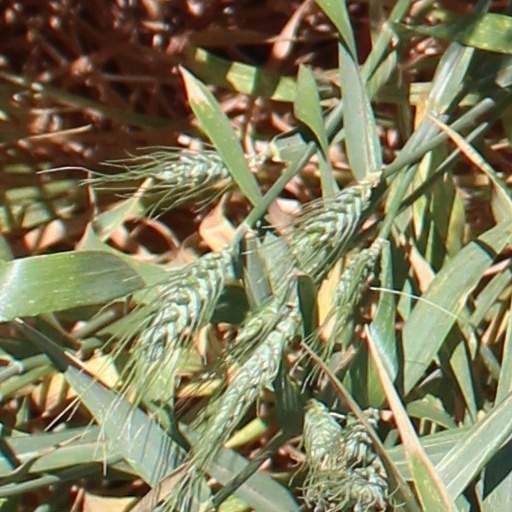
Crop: wheat